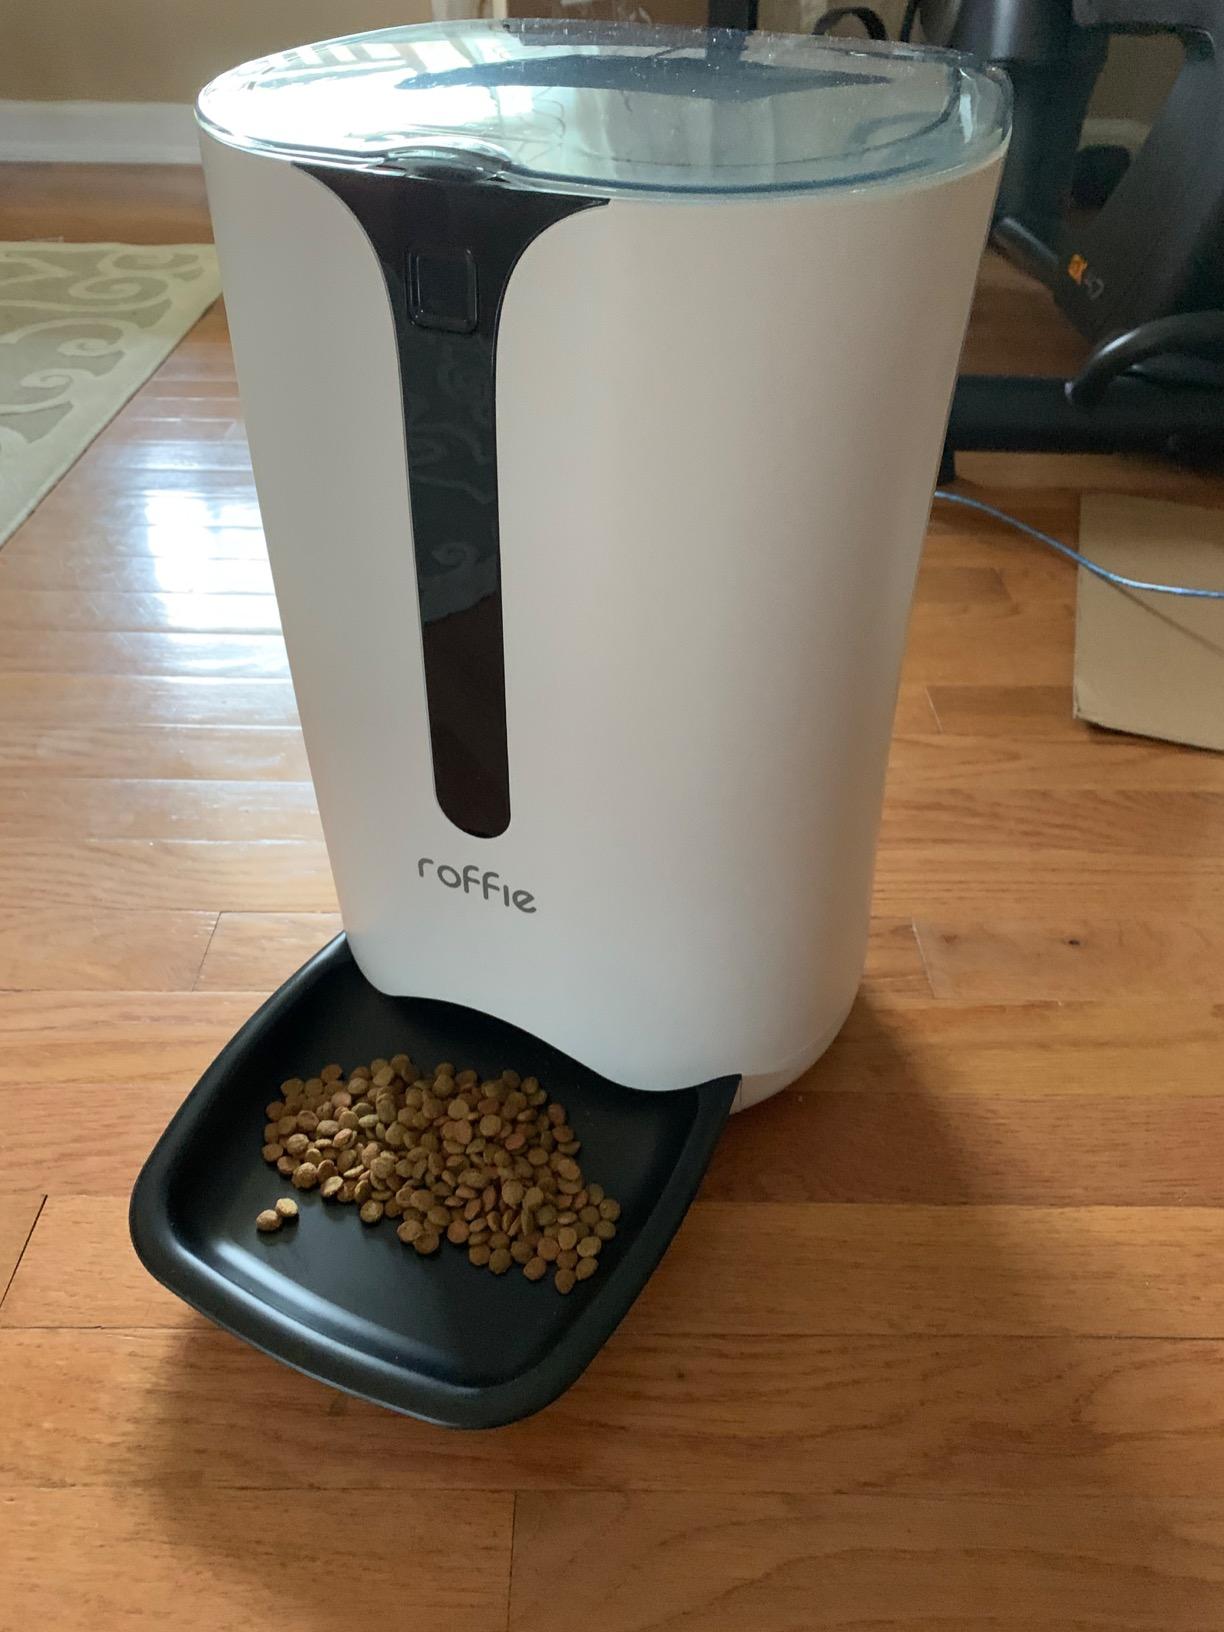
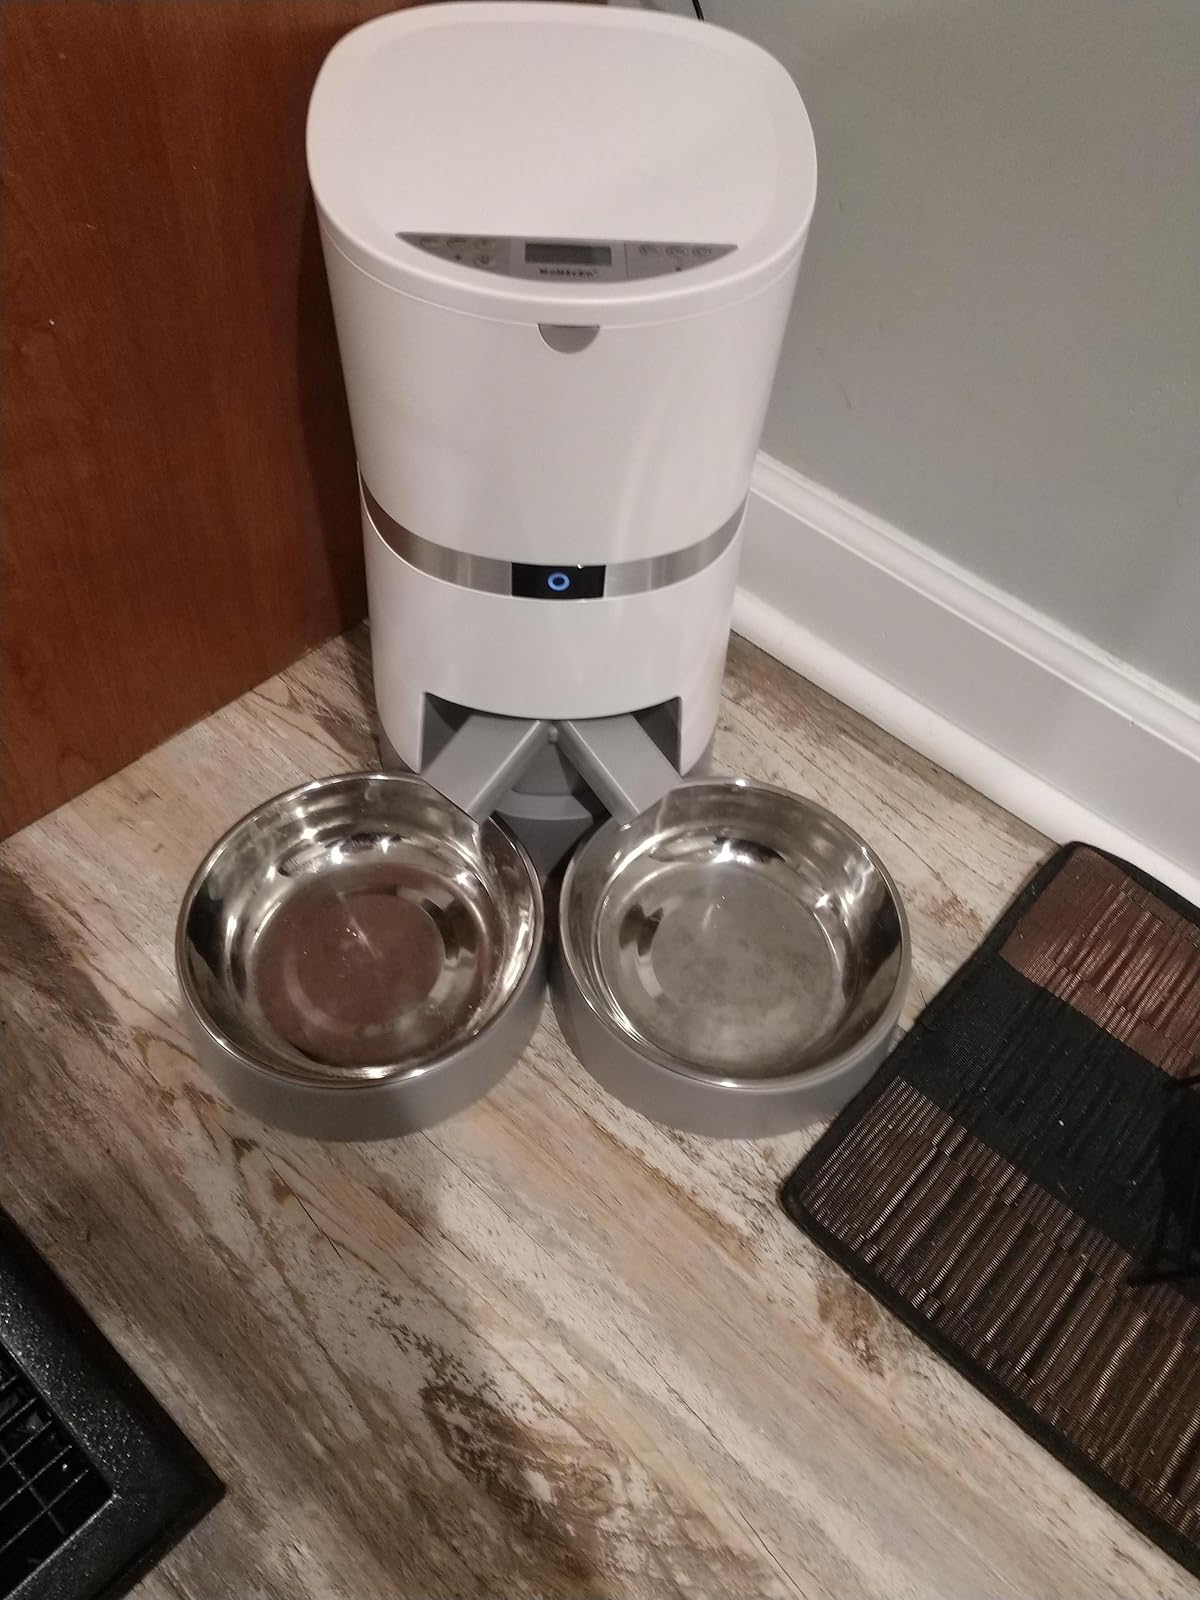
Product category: items_feeder
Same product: no